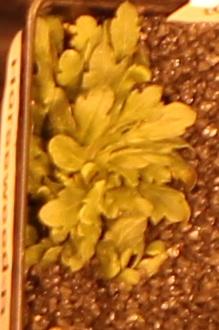
Label: Horseweed